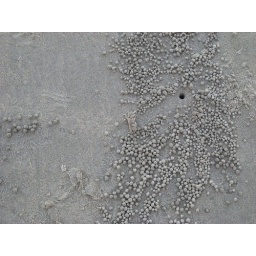
lots of little crabs (like this one) make these little sand &amp;quot;balls&amp;quot; all over the beach